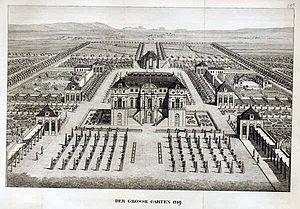
Johann Friedrich Karcher, né le 8 septembre 1650 à Dresde et mort le 9 février 1726 à Dresde, est un architecte et paysagiste saxon qui fut le premier à importer le style des jardins classiques à la française de Le Nôtre en Allemagne.